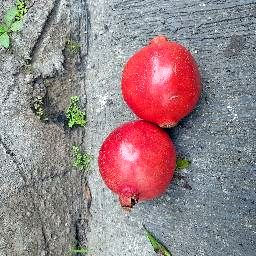
Fruit: Pomegranate
Quality: Good